Manèges

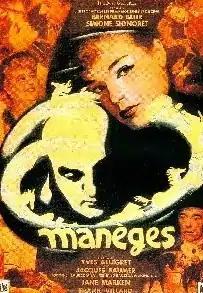
"Manèges" French release poster

Manèges is a French film directed by Yves Allégret and released in 1950. The film stars Simone Signoret (married at the time to Allégret, although the marriage came to an end soon after), Bernard Blier and Jane Marken. It is shot in black-and-white in film noir style, with extensive use of flashback and the voiceover of characters' unspoken thoughts. "Manèges" is noted for the exceptionally harsh and cynical manner in which Allégret delineates the characters of his two female leads, and has been accused of being misogynistic in tone. It was shot at the Neuilly Studios in Paris. The film's sets were designed by the art directors Auguste Capelier and Alexandre Trauner.